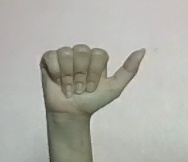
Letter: dhad